Jhelum River

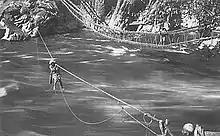
A passenger traversing the river precariously seated in a small suspended cradle "Circa 1900"

The river Jhelum was originally recognized by the name Vitasta. The river was called "Hydaspes" by the ancient Greeks.